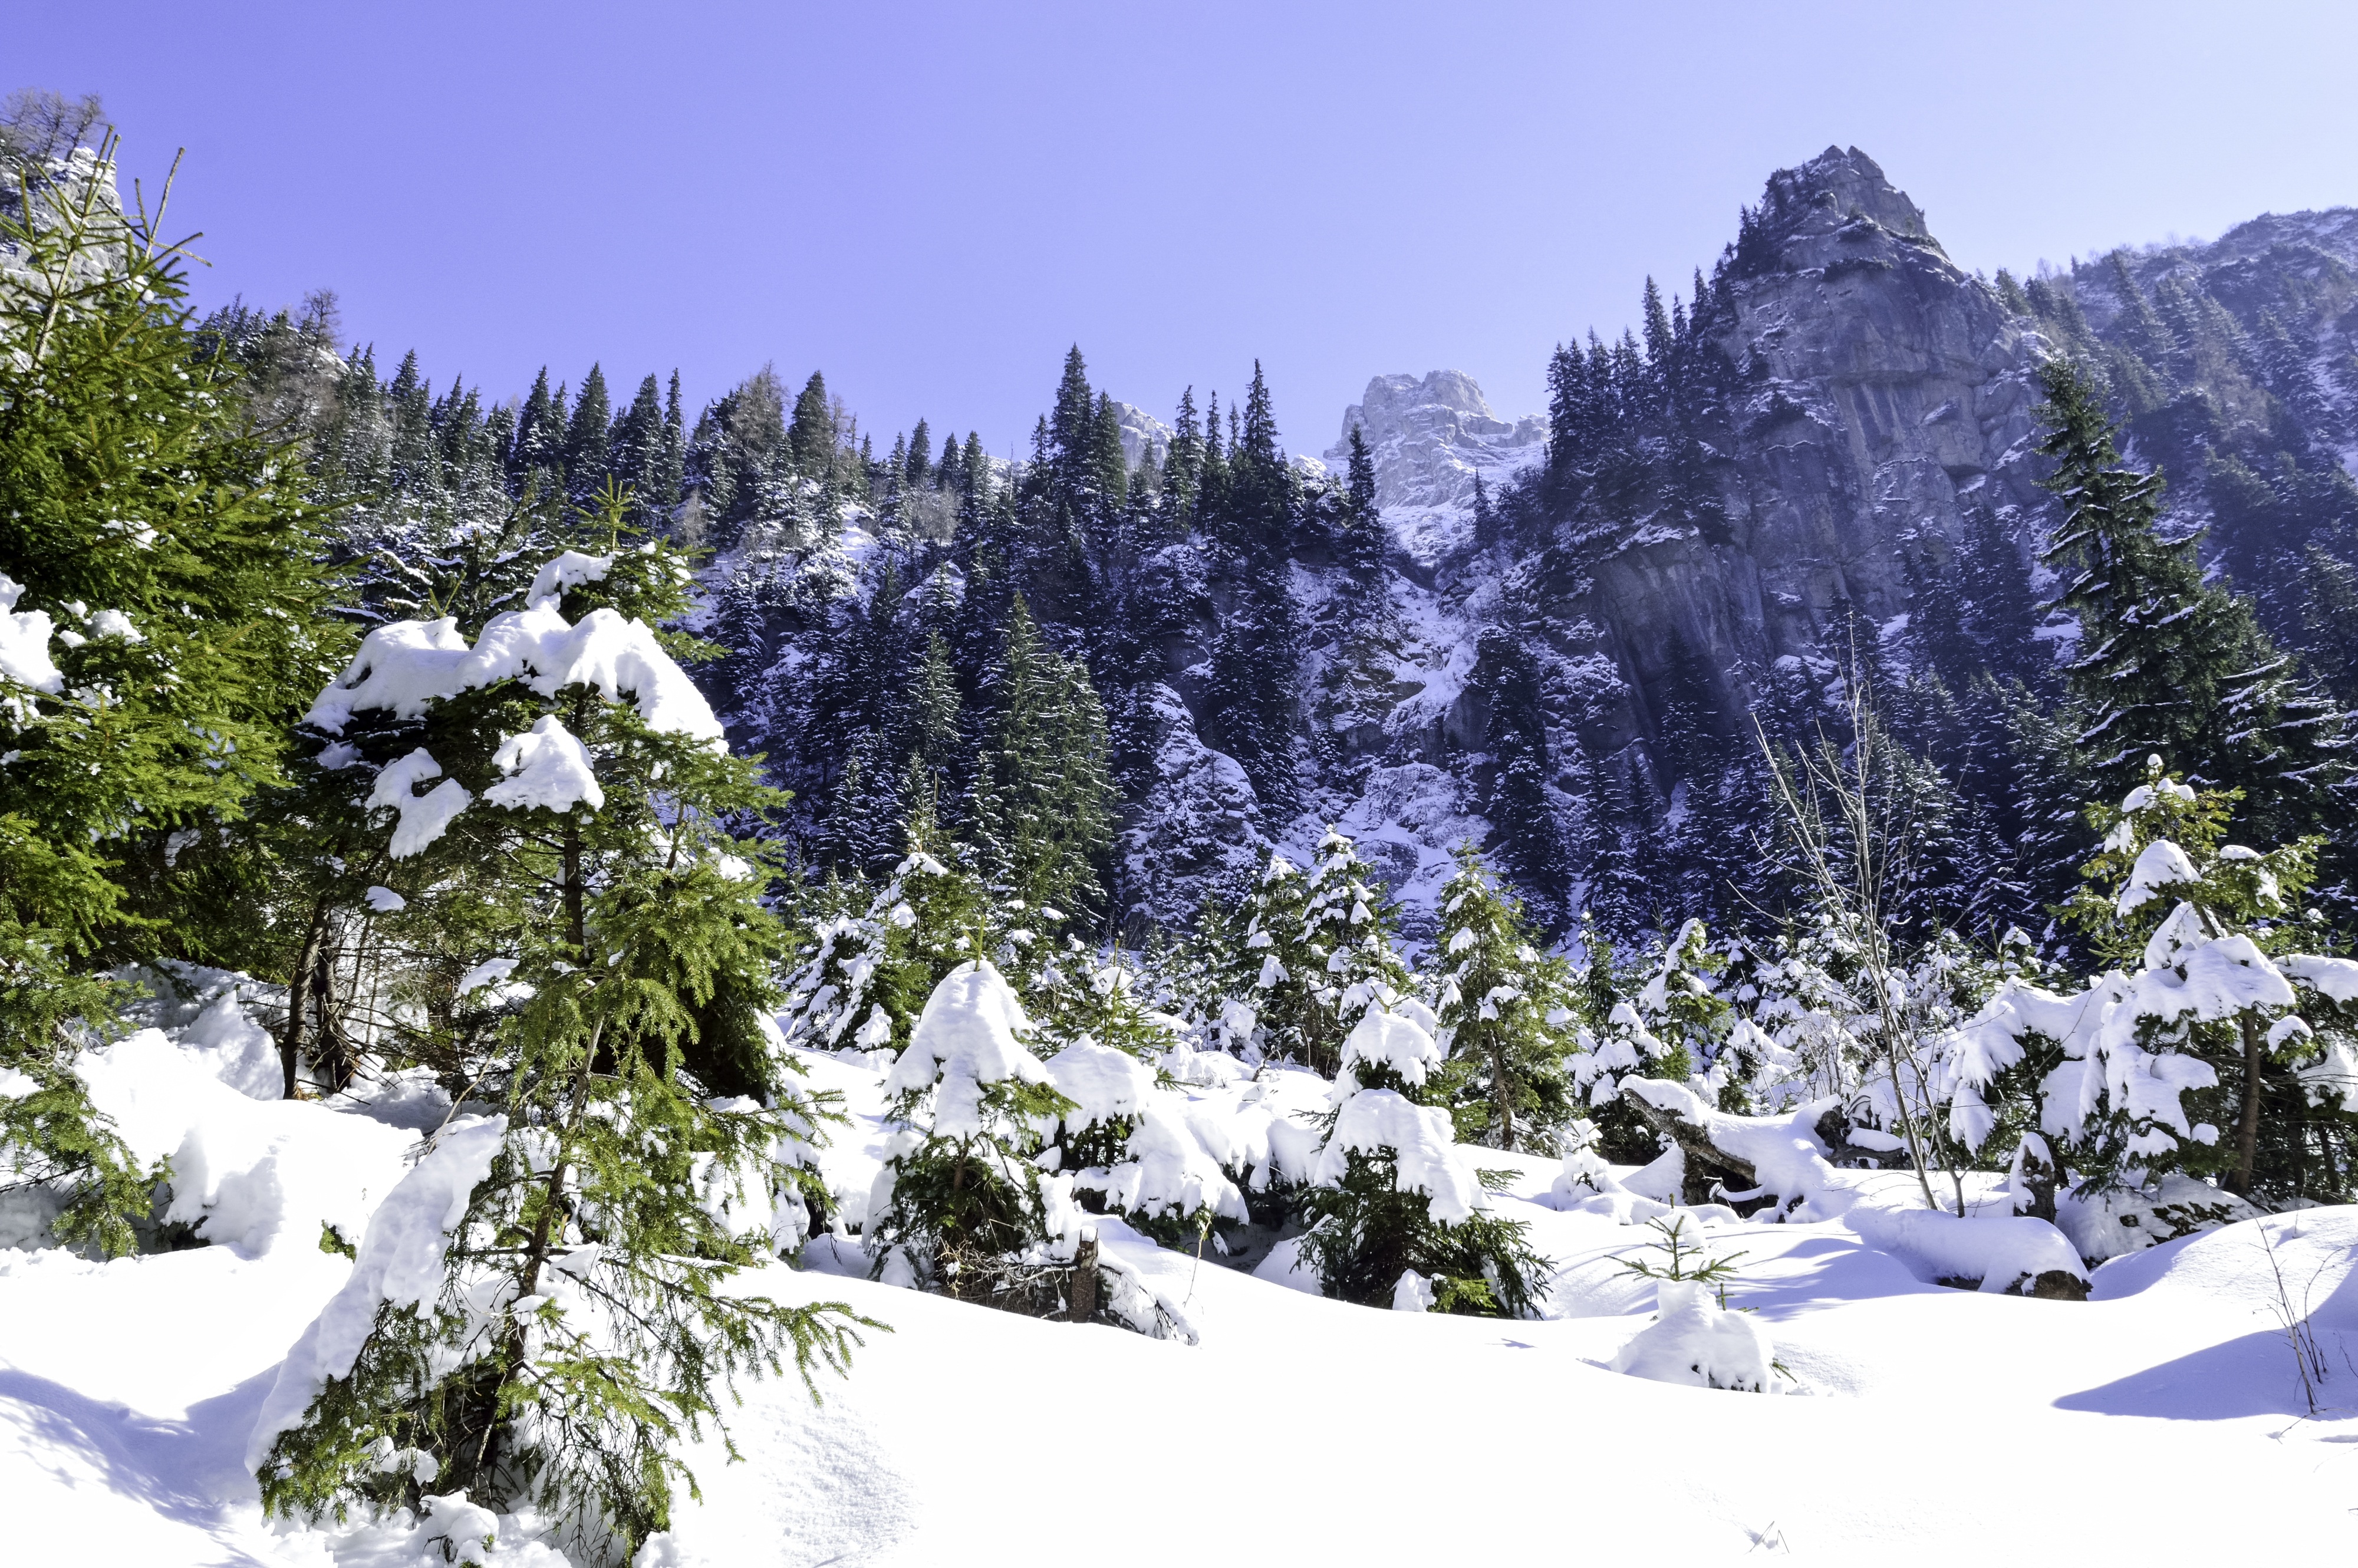
landscape, tree, nature, forest, outdoor, wilderness, mountain, snow, cold, winter, sky, wood, white, frost, mountain range, pine, wild, ice, park, weather, snowshoe, frozen, fir, season, ridge, snowflake, snowfall, spruce, alps, december, ecosystem, nobody, woody plant, mountainous landforms, geological phenomenon